Carrie Winder McGavock

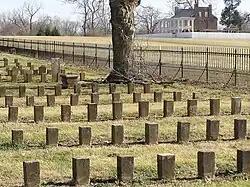
McGavock Confederate Cemetery with Carnton in the background

It was around Carnton that the Battle of Franklin was fought on November 30, 1864. The home became filled with the wounded, to whom Col. McGavock and his wife ministered with all their resources. Mrs. McGavock was expected to take on the responsibilities of a nurse, assisting with the wounded soldiers. She led the efforts, supervising the logistics, and ordering her enslaved African-Americans to assist. She donated food, clothing, and supplies to care for the wounded and dying. Carrie's two surviving children, Hattie (age nine) and Winder (age seven), served as medical aides throughout the evening as well. On the morning after the battle, five Confederate generals lay dead on the wide gallery of the house. For weeks, the McGavocks nursed the wounded, cared for the dying, and buried the dead.